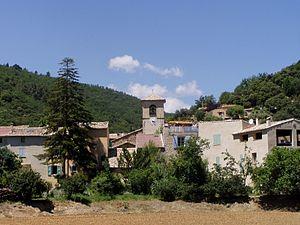
Village du Castellet (Alpes-de-Haute-Provence)
Le département français des Alpes-de-Haute-Provence compte 275 églises pour un total de 200 communes, soit une moyenne de 1,37 église par commune.
L'église Saint-Pierre, placée sous l'invocation de Saint-Pierre, est une église de style roman située sur la commune de Le Castellet dans le département des Alpes-de-Haute-Provence en France.
Le Castellet, ou le Castellet-d'Oraison, est une commune française située dans le département des Alpes-de-Haute-Provence, en région Provence-Alpes-Côte d'Azur.